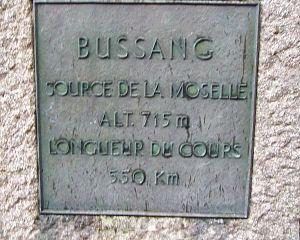
Le col de Bussang est l'un des cols les plus fréquentés du massif des Vosges, en France. Situé dans la région Grand Est à 727 m d'altitude, il relie la Lorraine et l'Alsace par la route nationale 66. Les deux communes de ce col dans un socle sédimentaire friable et cassant sont Bussang du côté lorrain et Urbès du côté alsacien. Le passage des crêtes à hauteur de Bussang fait partie des principaux cols historiques qui traversent les Vosges depuis l’Antiquité aux côtés du col du Bonhomme, du col du Donon et du col de Saverne.